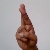
The image shows a hand gesture representing the letter 'R' in Indian Sign Language.